Mihran Mesrobian

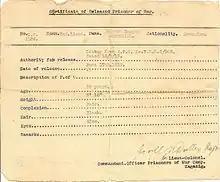
Mesrobian's POW release certificate from the Zigazig encampment site in Egypt in 1919.

In April 1915, while Mesrobian was stationed in Gallipoli, the Ottoman government began the systematic extermination of its minority Armenian subjects known as the Armenian genocide. The genocide carried out during and after World War I was implemented in two phases: the wholesale killing of the able-bodied male population through massacre and subjection of army conscripts to forced labour, followed by the deportation of women, children, the elderly and infirm on death marches leading to the Syrian Desert. Driven forward by military escorts, the deportees were deprived of food and water and subjected to periodic robbery, rape, and massacre. The deportations in his native town of Afyonkarahisar, where Mesrobian's family still resided, began on 15 August 1915. Mihran Mesrobian returned to Constantinople after the war and discovered that fifteen members of his family and relatives in Afyonkasarhisar were deported. All were never to be heard of again, though it is believed that they were deported to Iraq. Among those whose whereabouts remain unknown were his three brothers, their families, and his younger sister. In a desperate attempt to save his property, Mesrobian returned to Afyonkarahisar to reclaim and ultimately sell it, but was unsuccessful since the property had been confiscated.